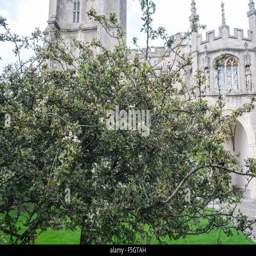
tree , a sprig of which is sent to queen for christmas dinner table , within grounds